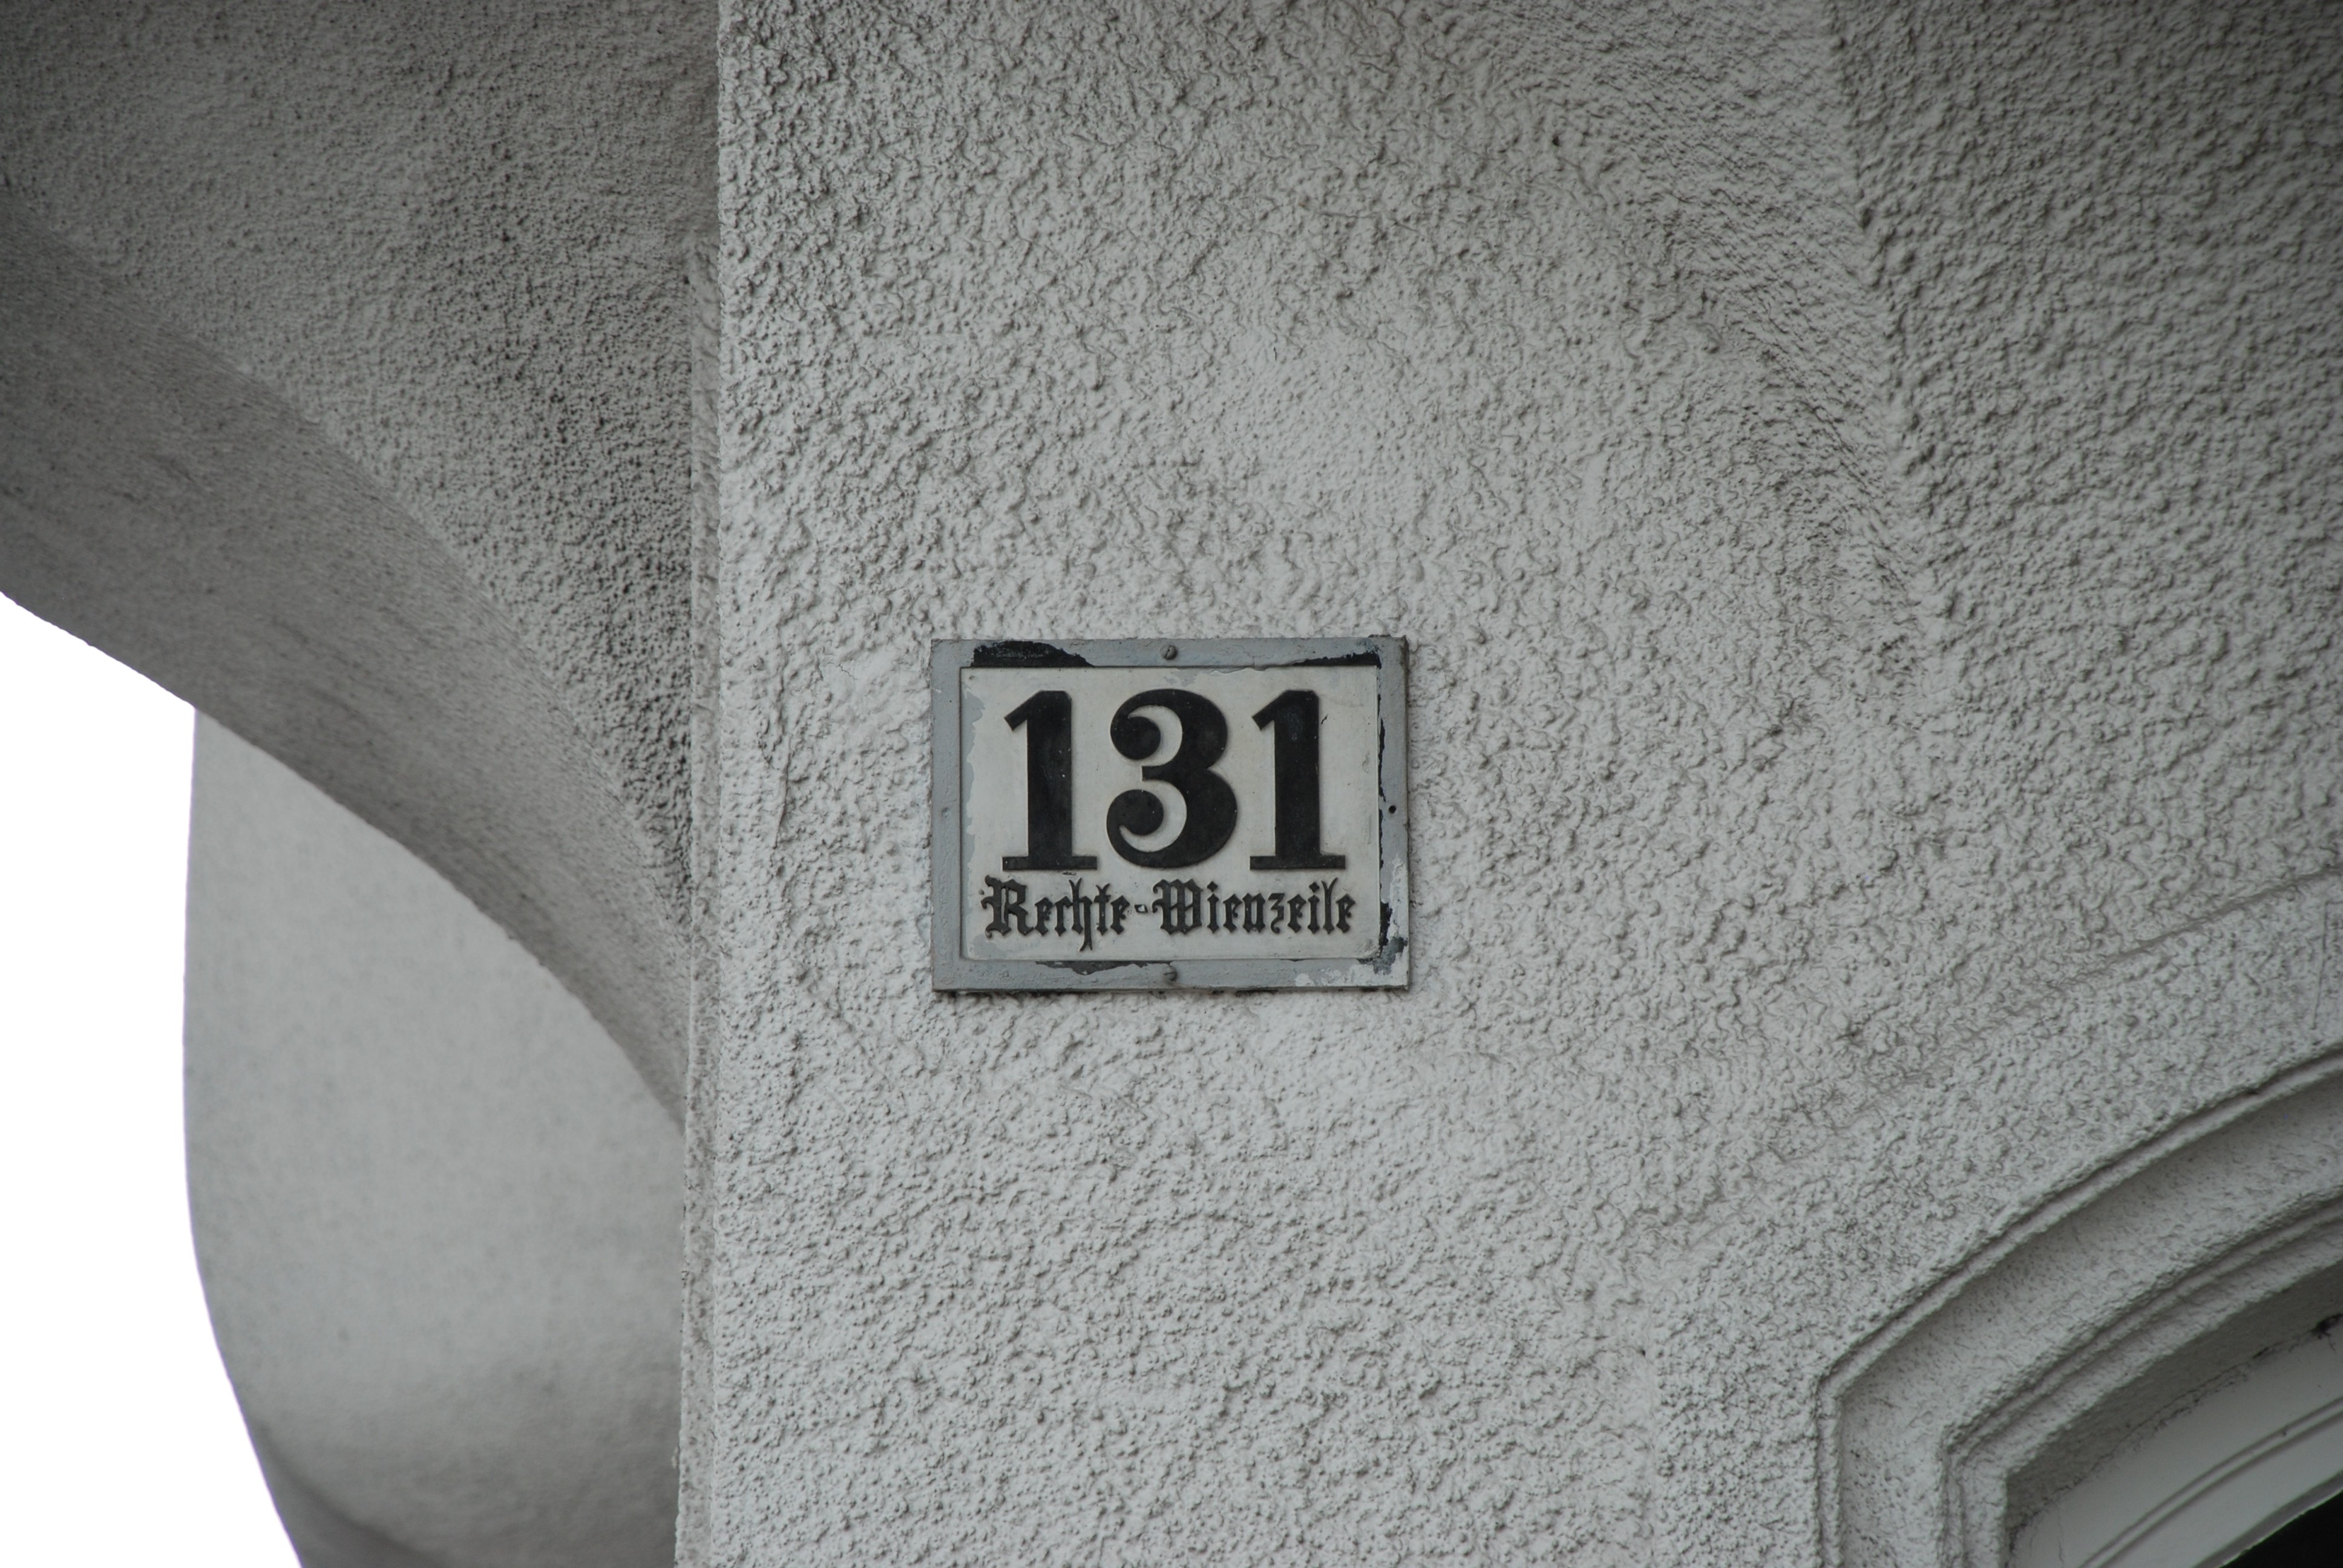
city, cityscape, nikon, clothing, material, tire, brand, austria, textile, bw, blackandwhite, blackwhite, cool image, vienna, cap, footwear, d80, cityscapes, wien, 18135mmf3556g, nikond80, osterreich, automotive tire